Yellowstone National Park

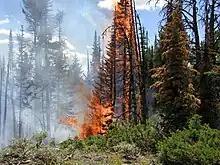
Fire in Yellowstone National Park

In Yellowstone's hot waters, bacteria form mats of bizarre shapes consisting of trillions of organisms. These bacteria are some of the most primitive life forms on earth. Flies and other arthropods live on the mats, even in the middle of the bitterly cold winters. Initially, scientists thought that microbes there gained sustenance only from sulfur. In 2005 researchers from the University of Colorado at Boulder discovered that the sustenance for at least some of the diverse hyperthermophilic species is molecular hydrogen.